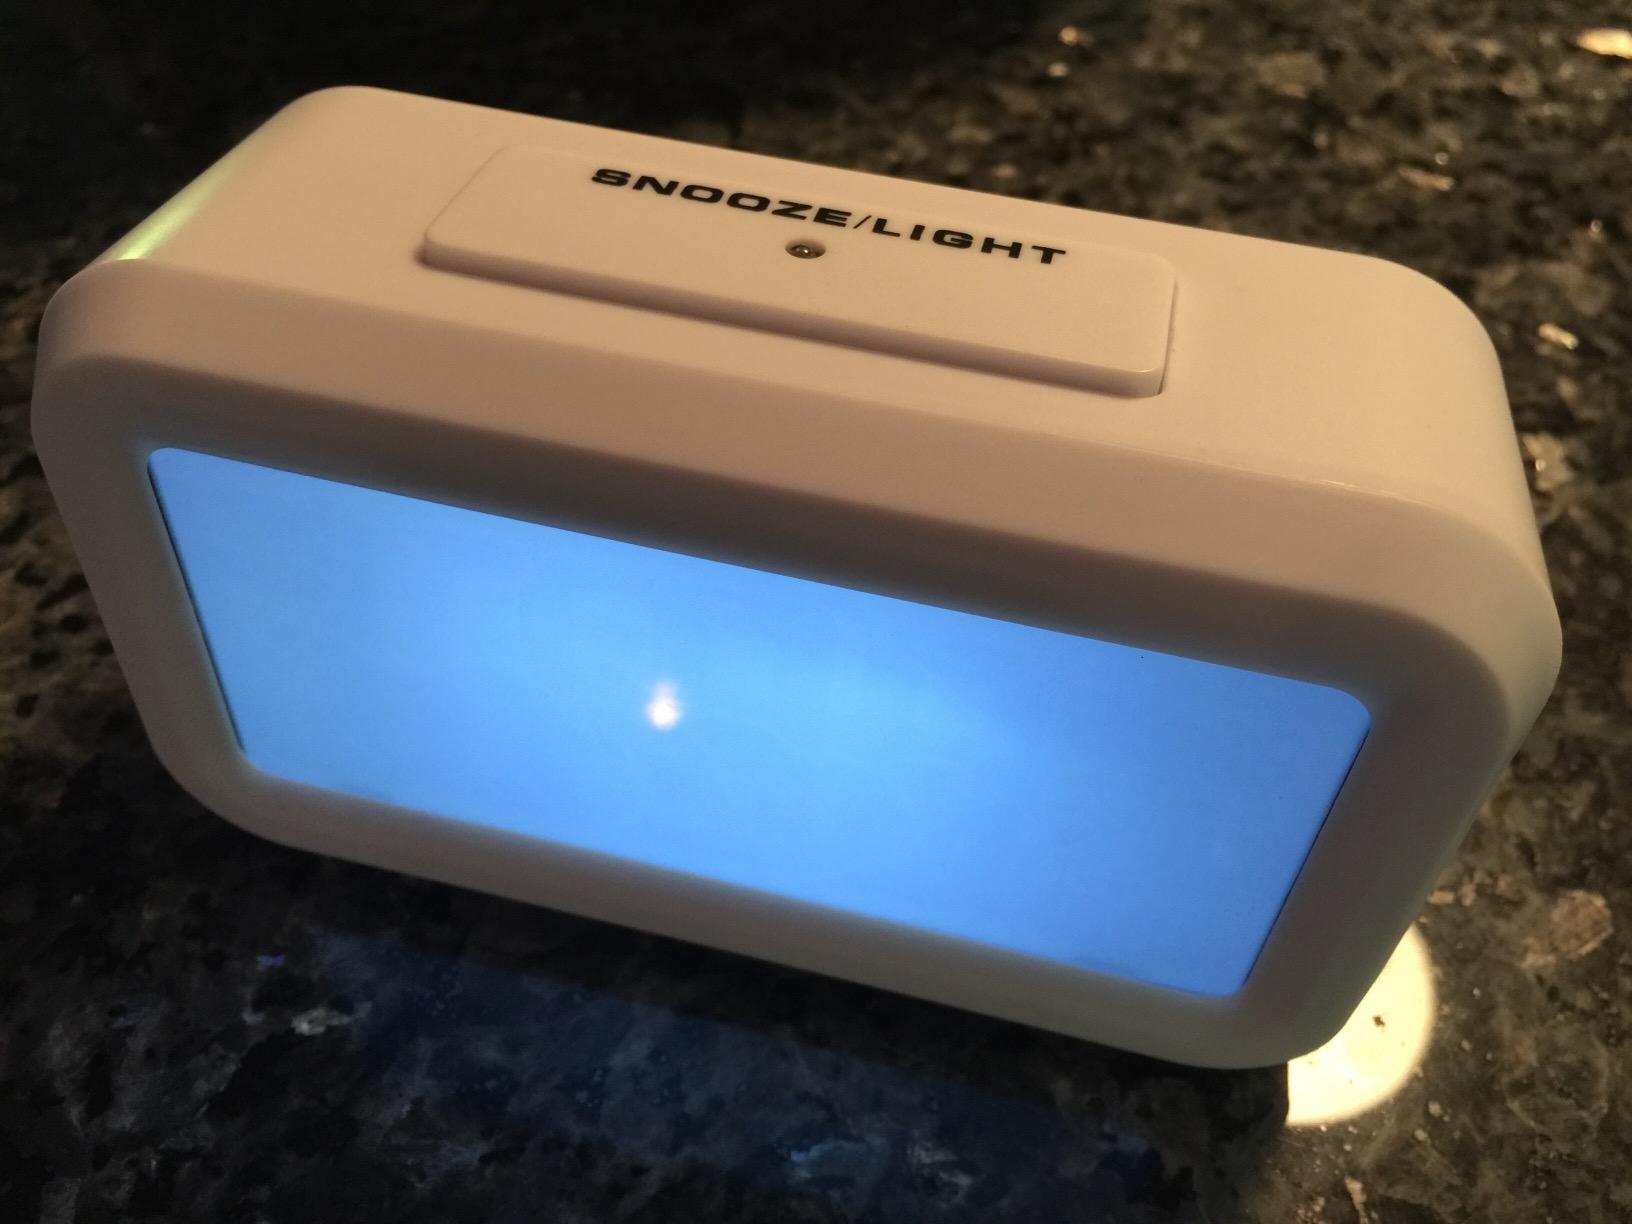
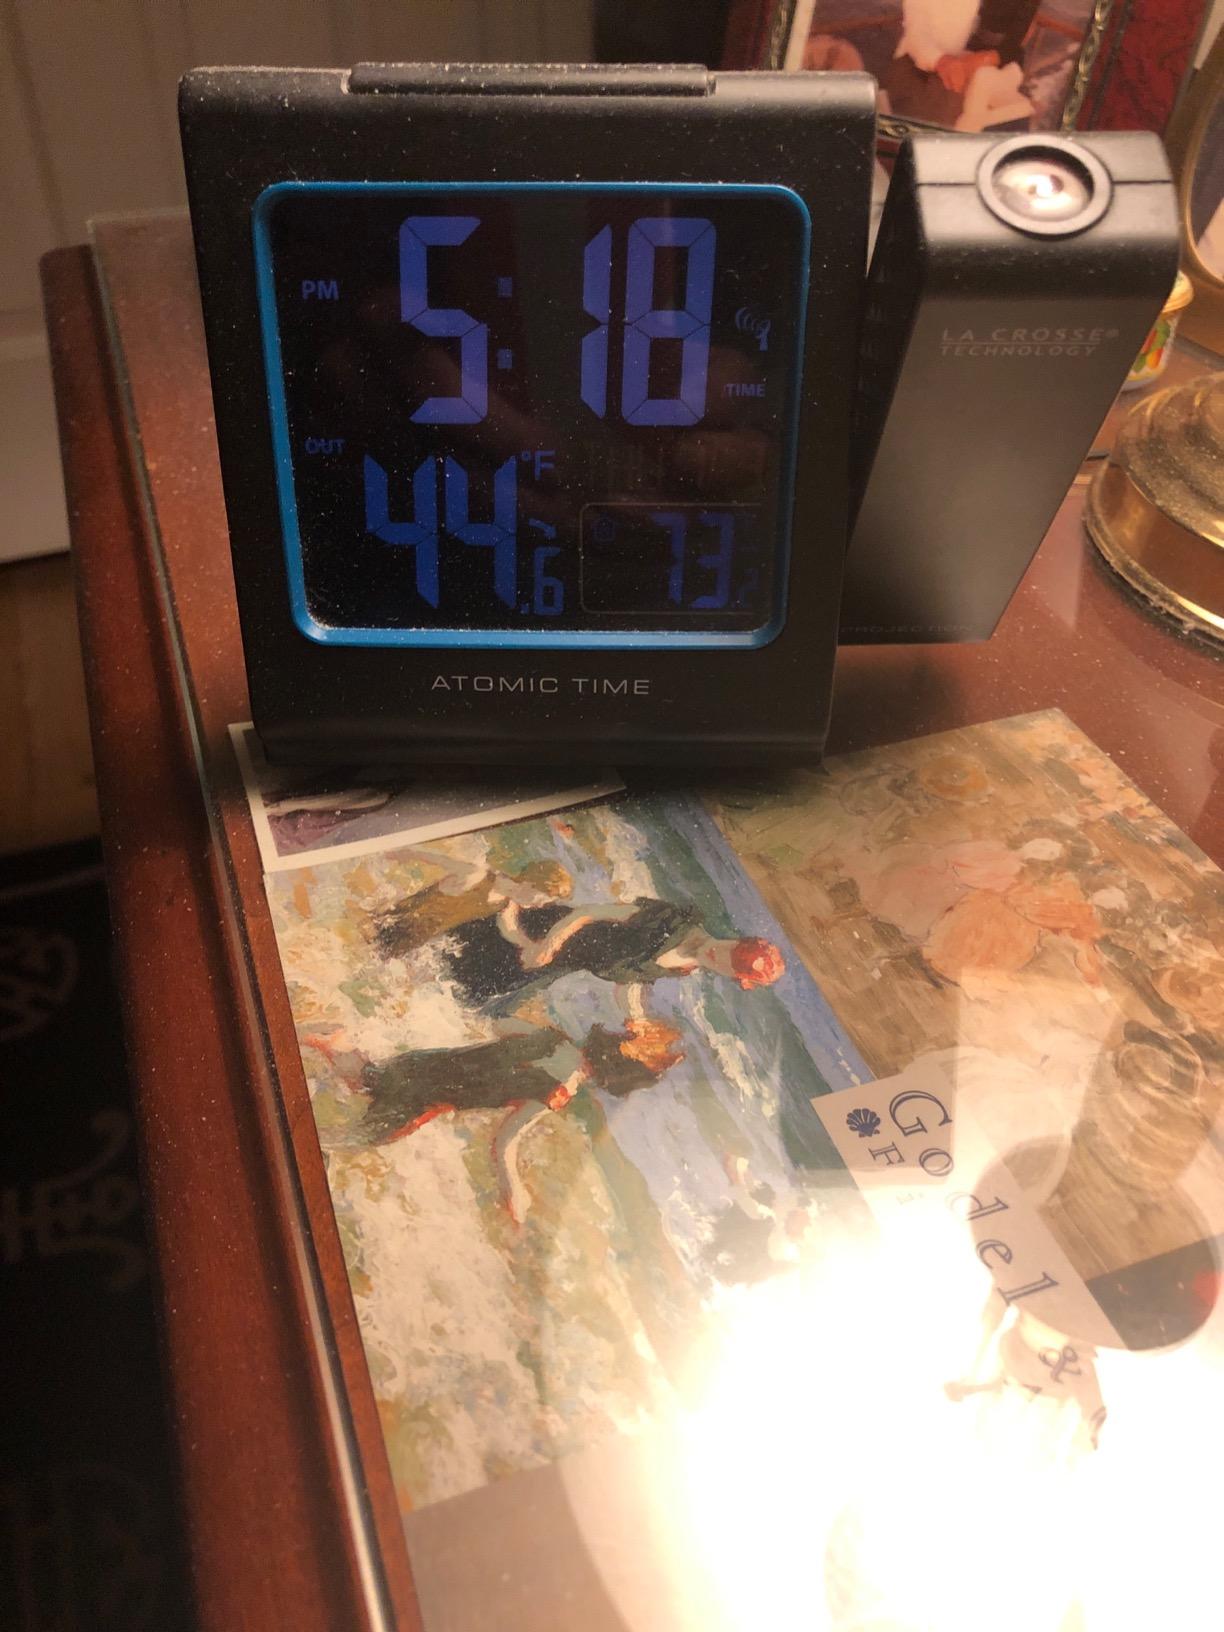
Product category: clock
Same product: no